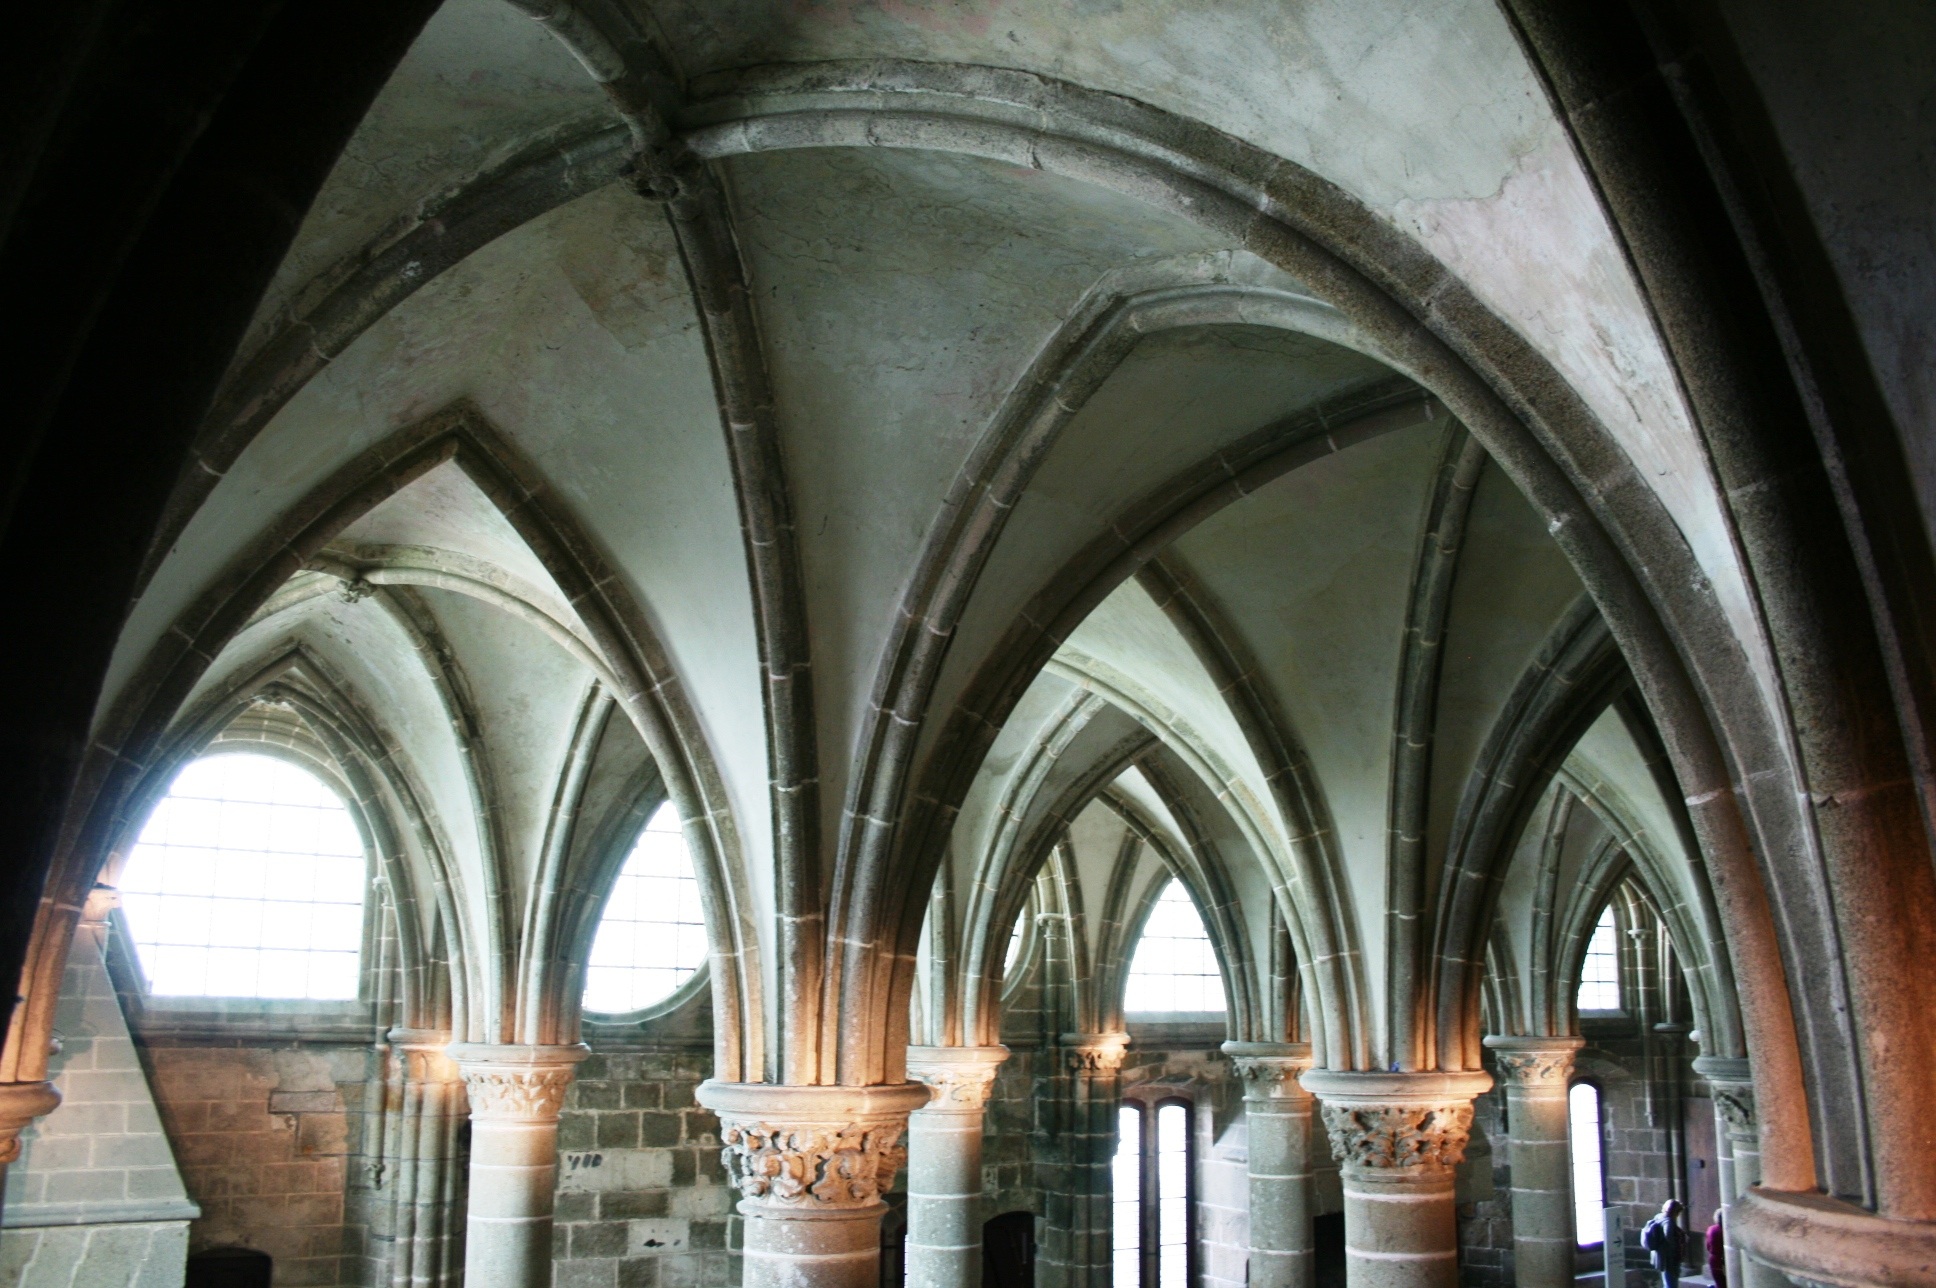
architecture, building, france, arch, church, cathedral, place of worship, medieval architecture, monastery, symmetry, normandy, arcade, abbey, vault, middle ages, gothic architecture, mont saint michel